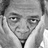
Emotion: sad